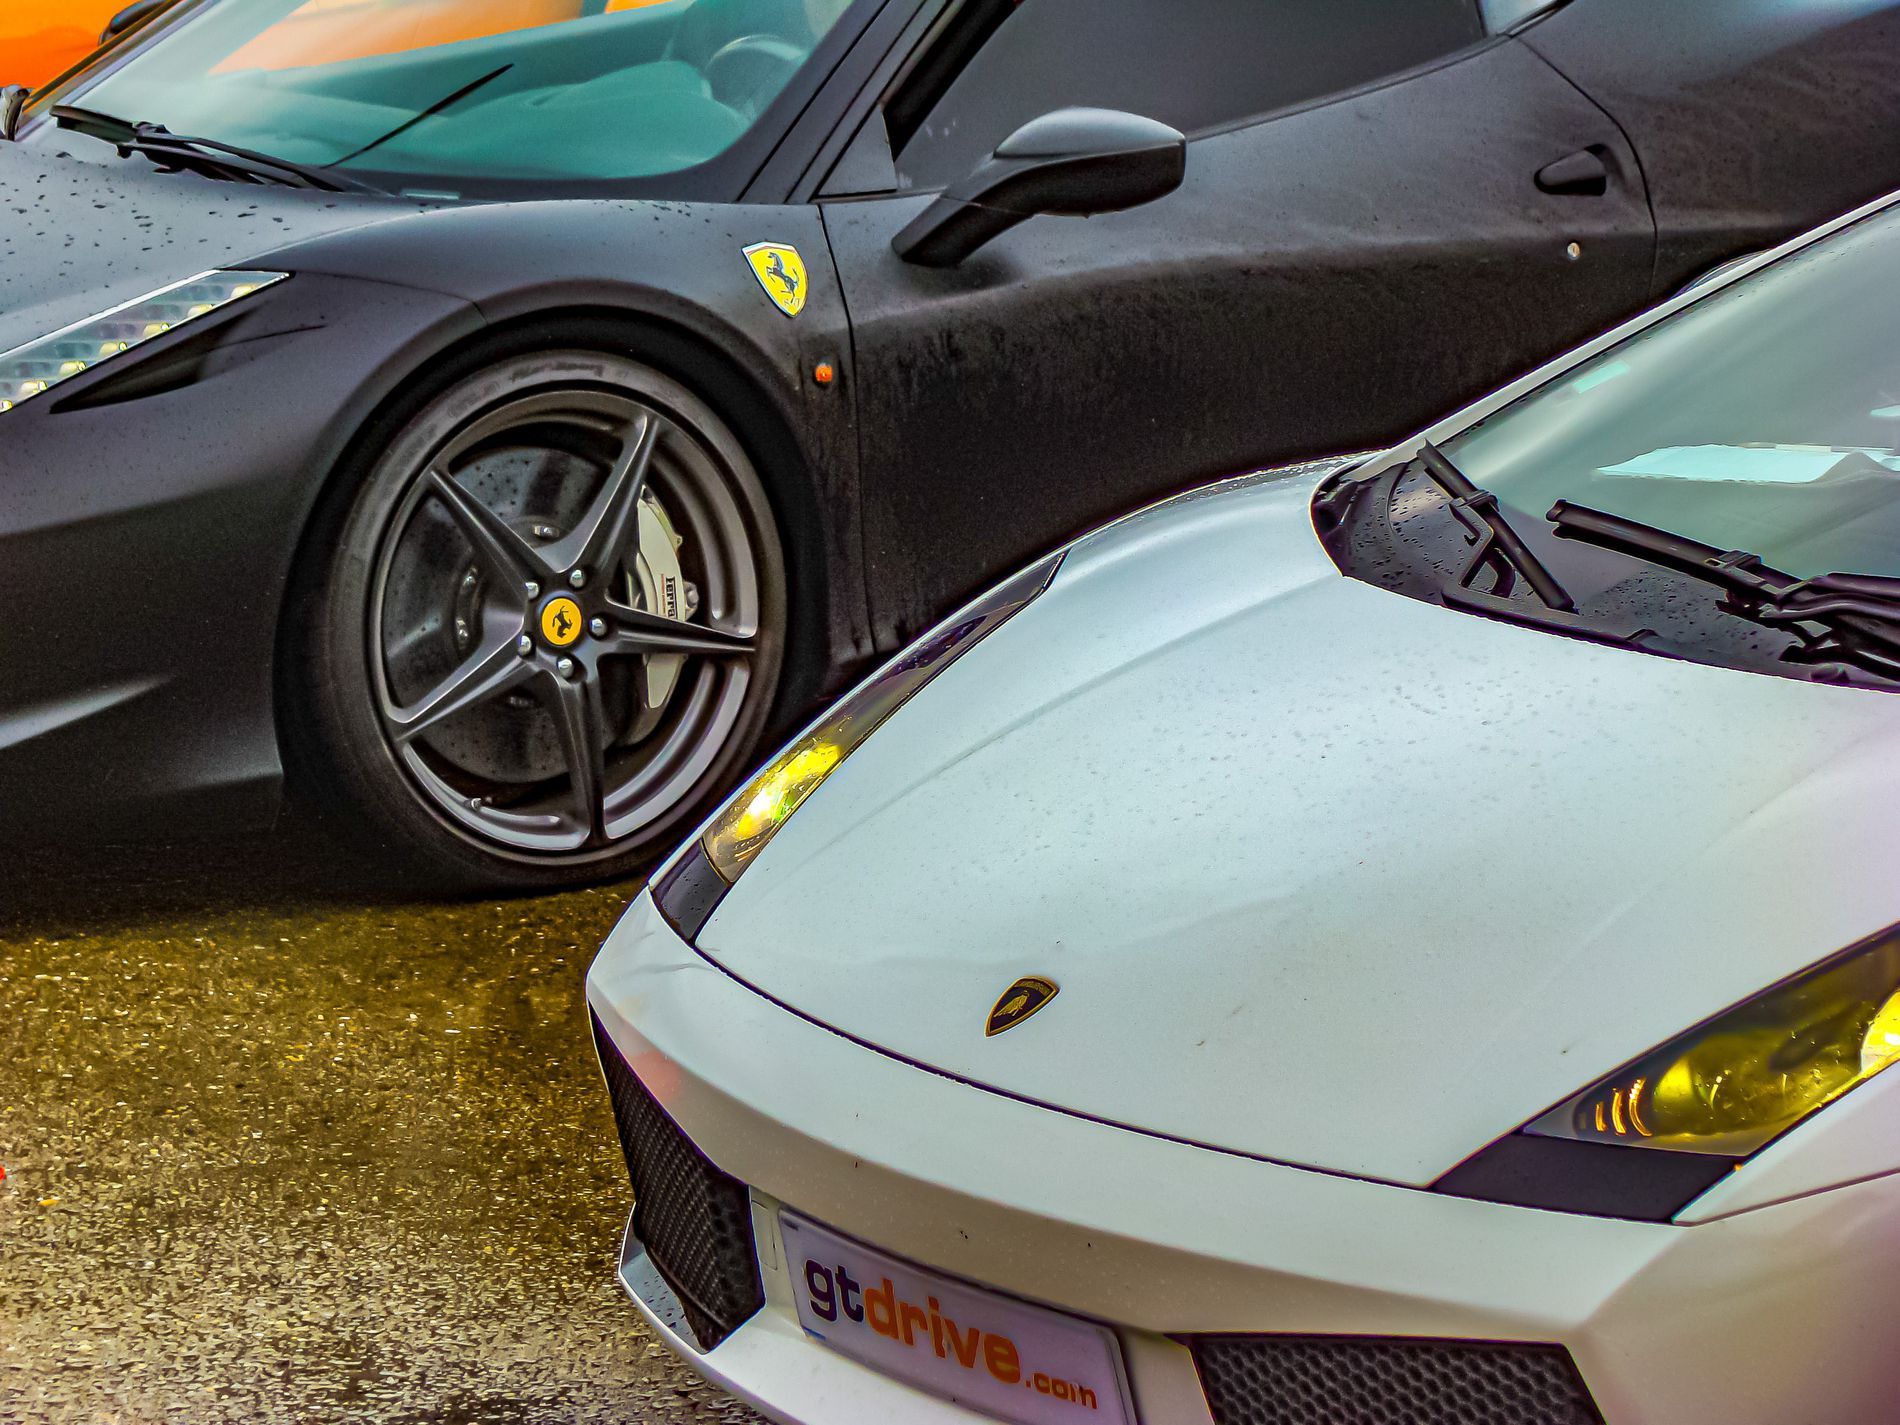
A Glimpse Of Luxury And Elegance
Tow luxury sports cars standing side by side. On the left is a sleek black Ferrari with the brand's distinctive yellow prancing horse logo and sharp streamlined design visible. In the foreground stands a silver Lamborghini with yellow headlights and the iconic Raging Bull logo. Raindrops glisten on the surfaces of both cars radiating pure elegance and power.
Close-up shot in daylight. The camera is positioned close to the two cars focusing primarily on the front sections of the vehicles. This is an ideal angle to showcase the design details of the two cars. This angle highlights the curves, logos, and bold design of both cars highlighting their luxury and powerful performance.
Labels: Machine, Spoke, Alloy Wheel, Car, Car Wheel, Tire, Transportation, Vehicle, Wheel, Headlight, Sports Car, ground
Camera: SONY DSC-H7
Aperture: F4
Exposure: 1/125 sec
ISO: 100
Focal length: 24.7